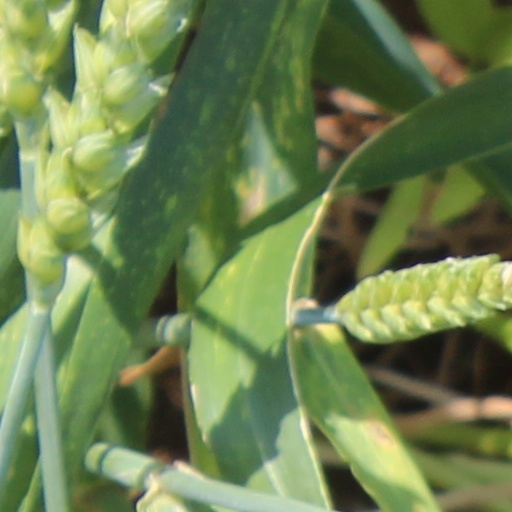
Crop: wheat